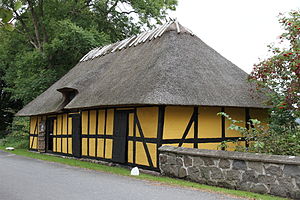
Fredede bygninger i Faaborg-Midtfyn Kommune
Denne liste over fredede bygninger i Faaborg-Midtfyn Kommune viser alle fredede bygninger i Faaborg-Midtfyn Kommune, bortset fra kirker. Listen bygger på data fra Kulturarvsstyrelsen.